Joseph Karo

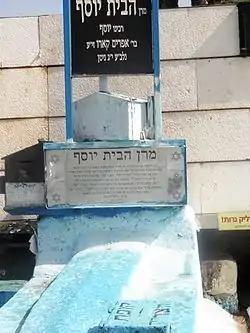
Karo's ohel in Safed

In a dramatic testimonial, Solomon Alkabetz testified that in Salonica, Karo had become one of the rare individuals who merited to be instructed by a maggid—a private preacher who revealed to him many kabbalistic teachings. The maggid exhorted Karo to sanctify and purify himself, and he revealed events that would take place in the future. In the "Gates of Holiness", Hayyim ben Joseph Vital explains that visitation by a maggid is a form of divine inspiration. The teachings of the maggid are recorded in his published work titled "Maggid Mesharim" "Teacher of Righteousness". Chaim Yosef David Azulai notes that only about one-fiftieth of the manuscript was published. However, in numerous places in the "Maggid Meisharim" it states, "I am the Mishna that speaks in your mouth," indicating that the Oral Torah itself (of which the Mishna is the fundamental part) spoke within him.